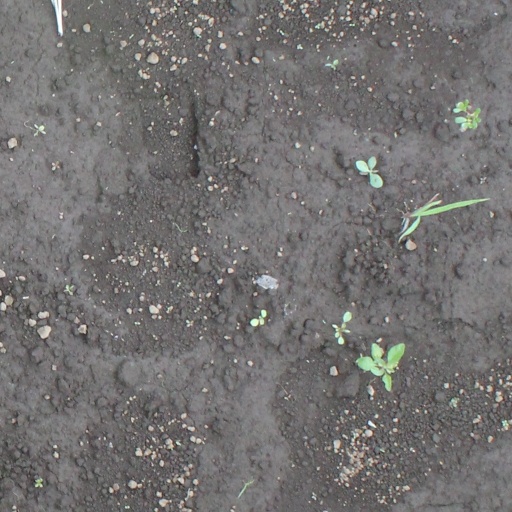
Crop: soybean